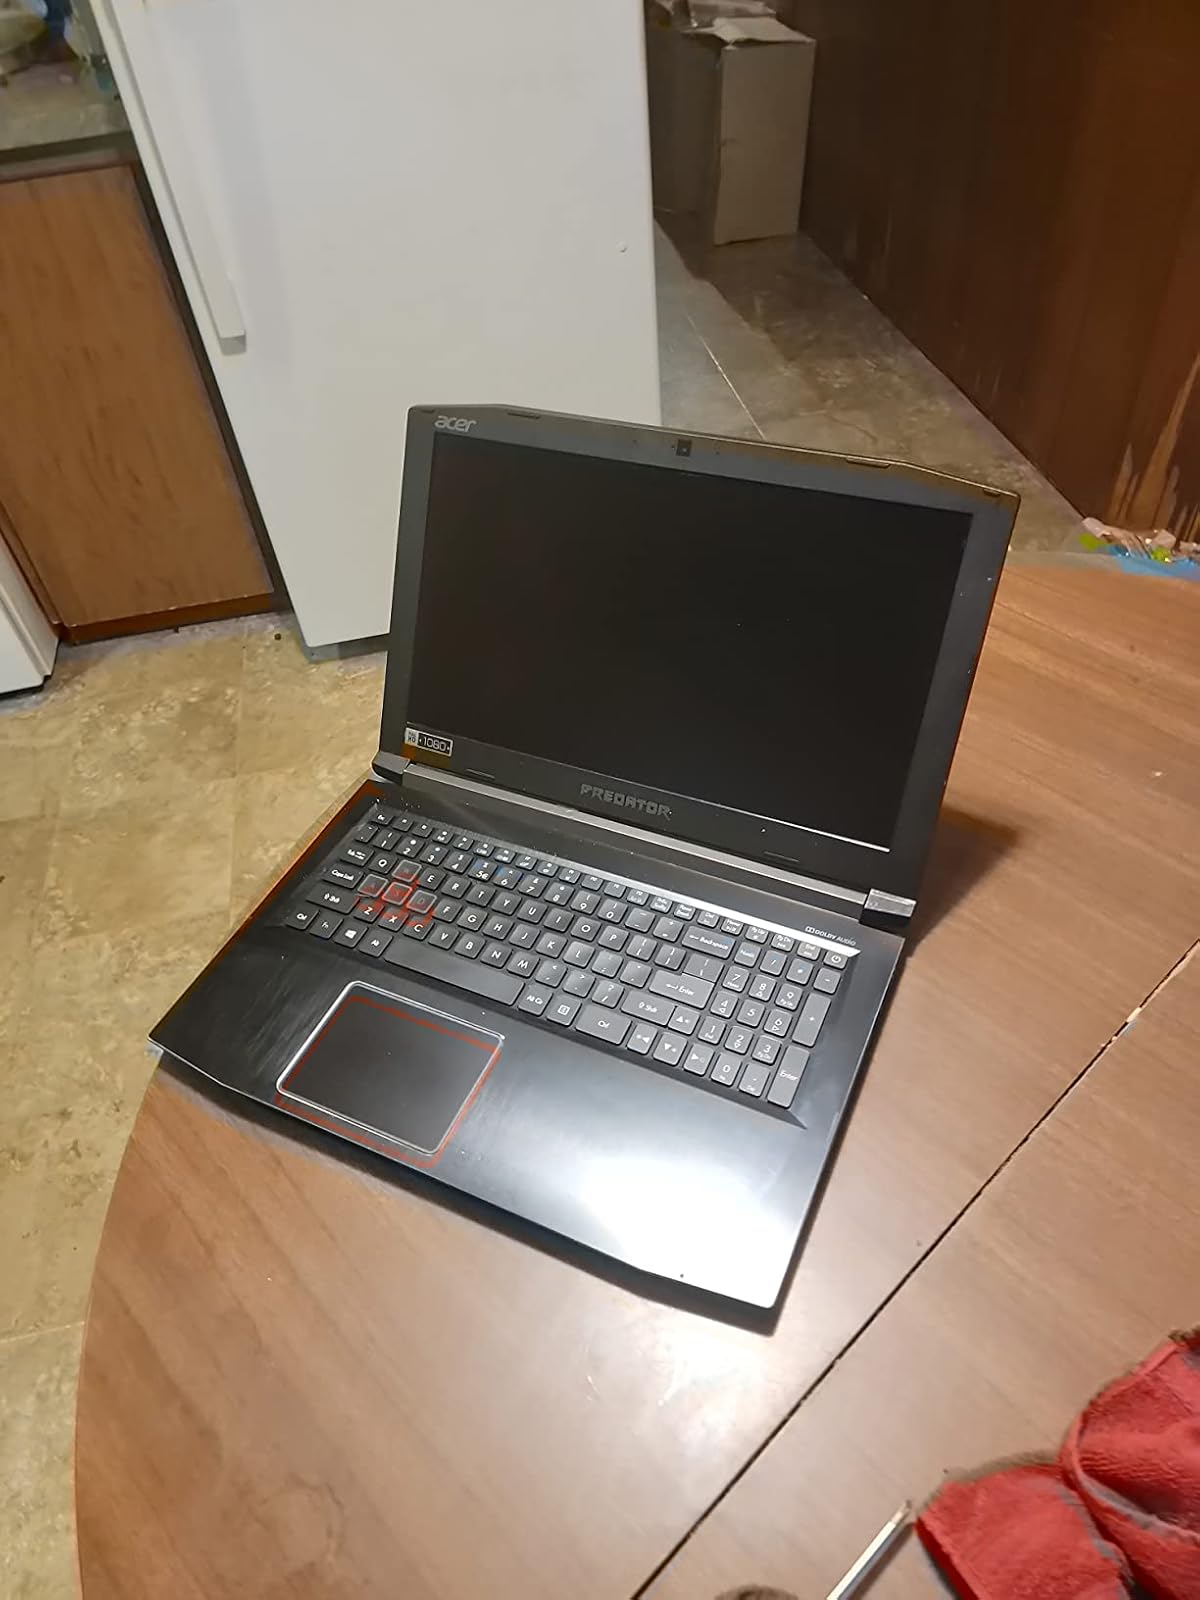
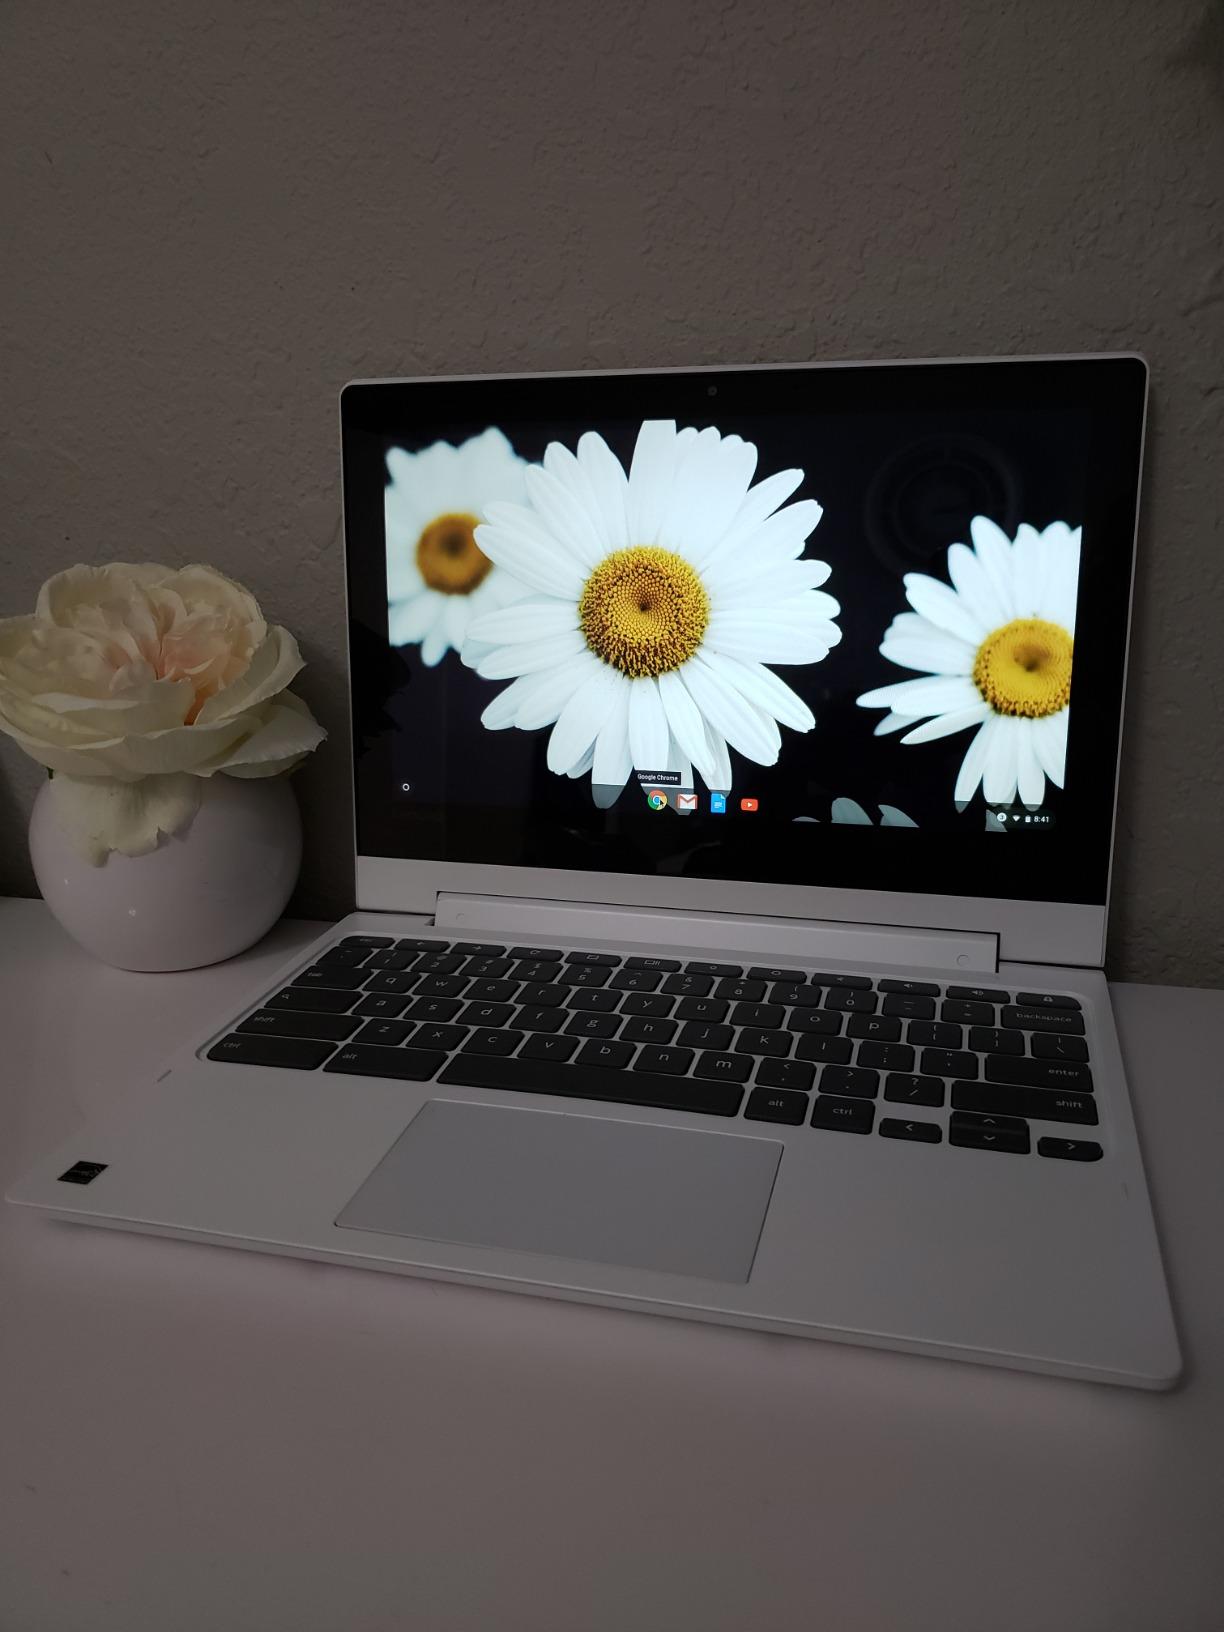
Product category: laptop
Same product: no